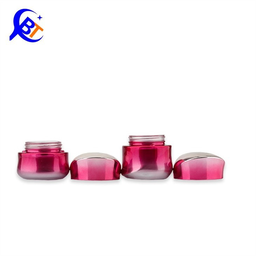
Label: glass